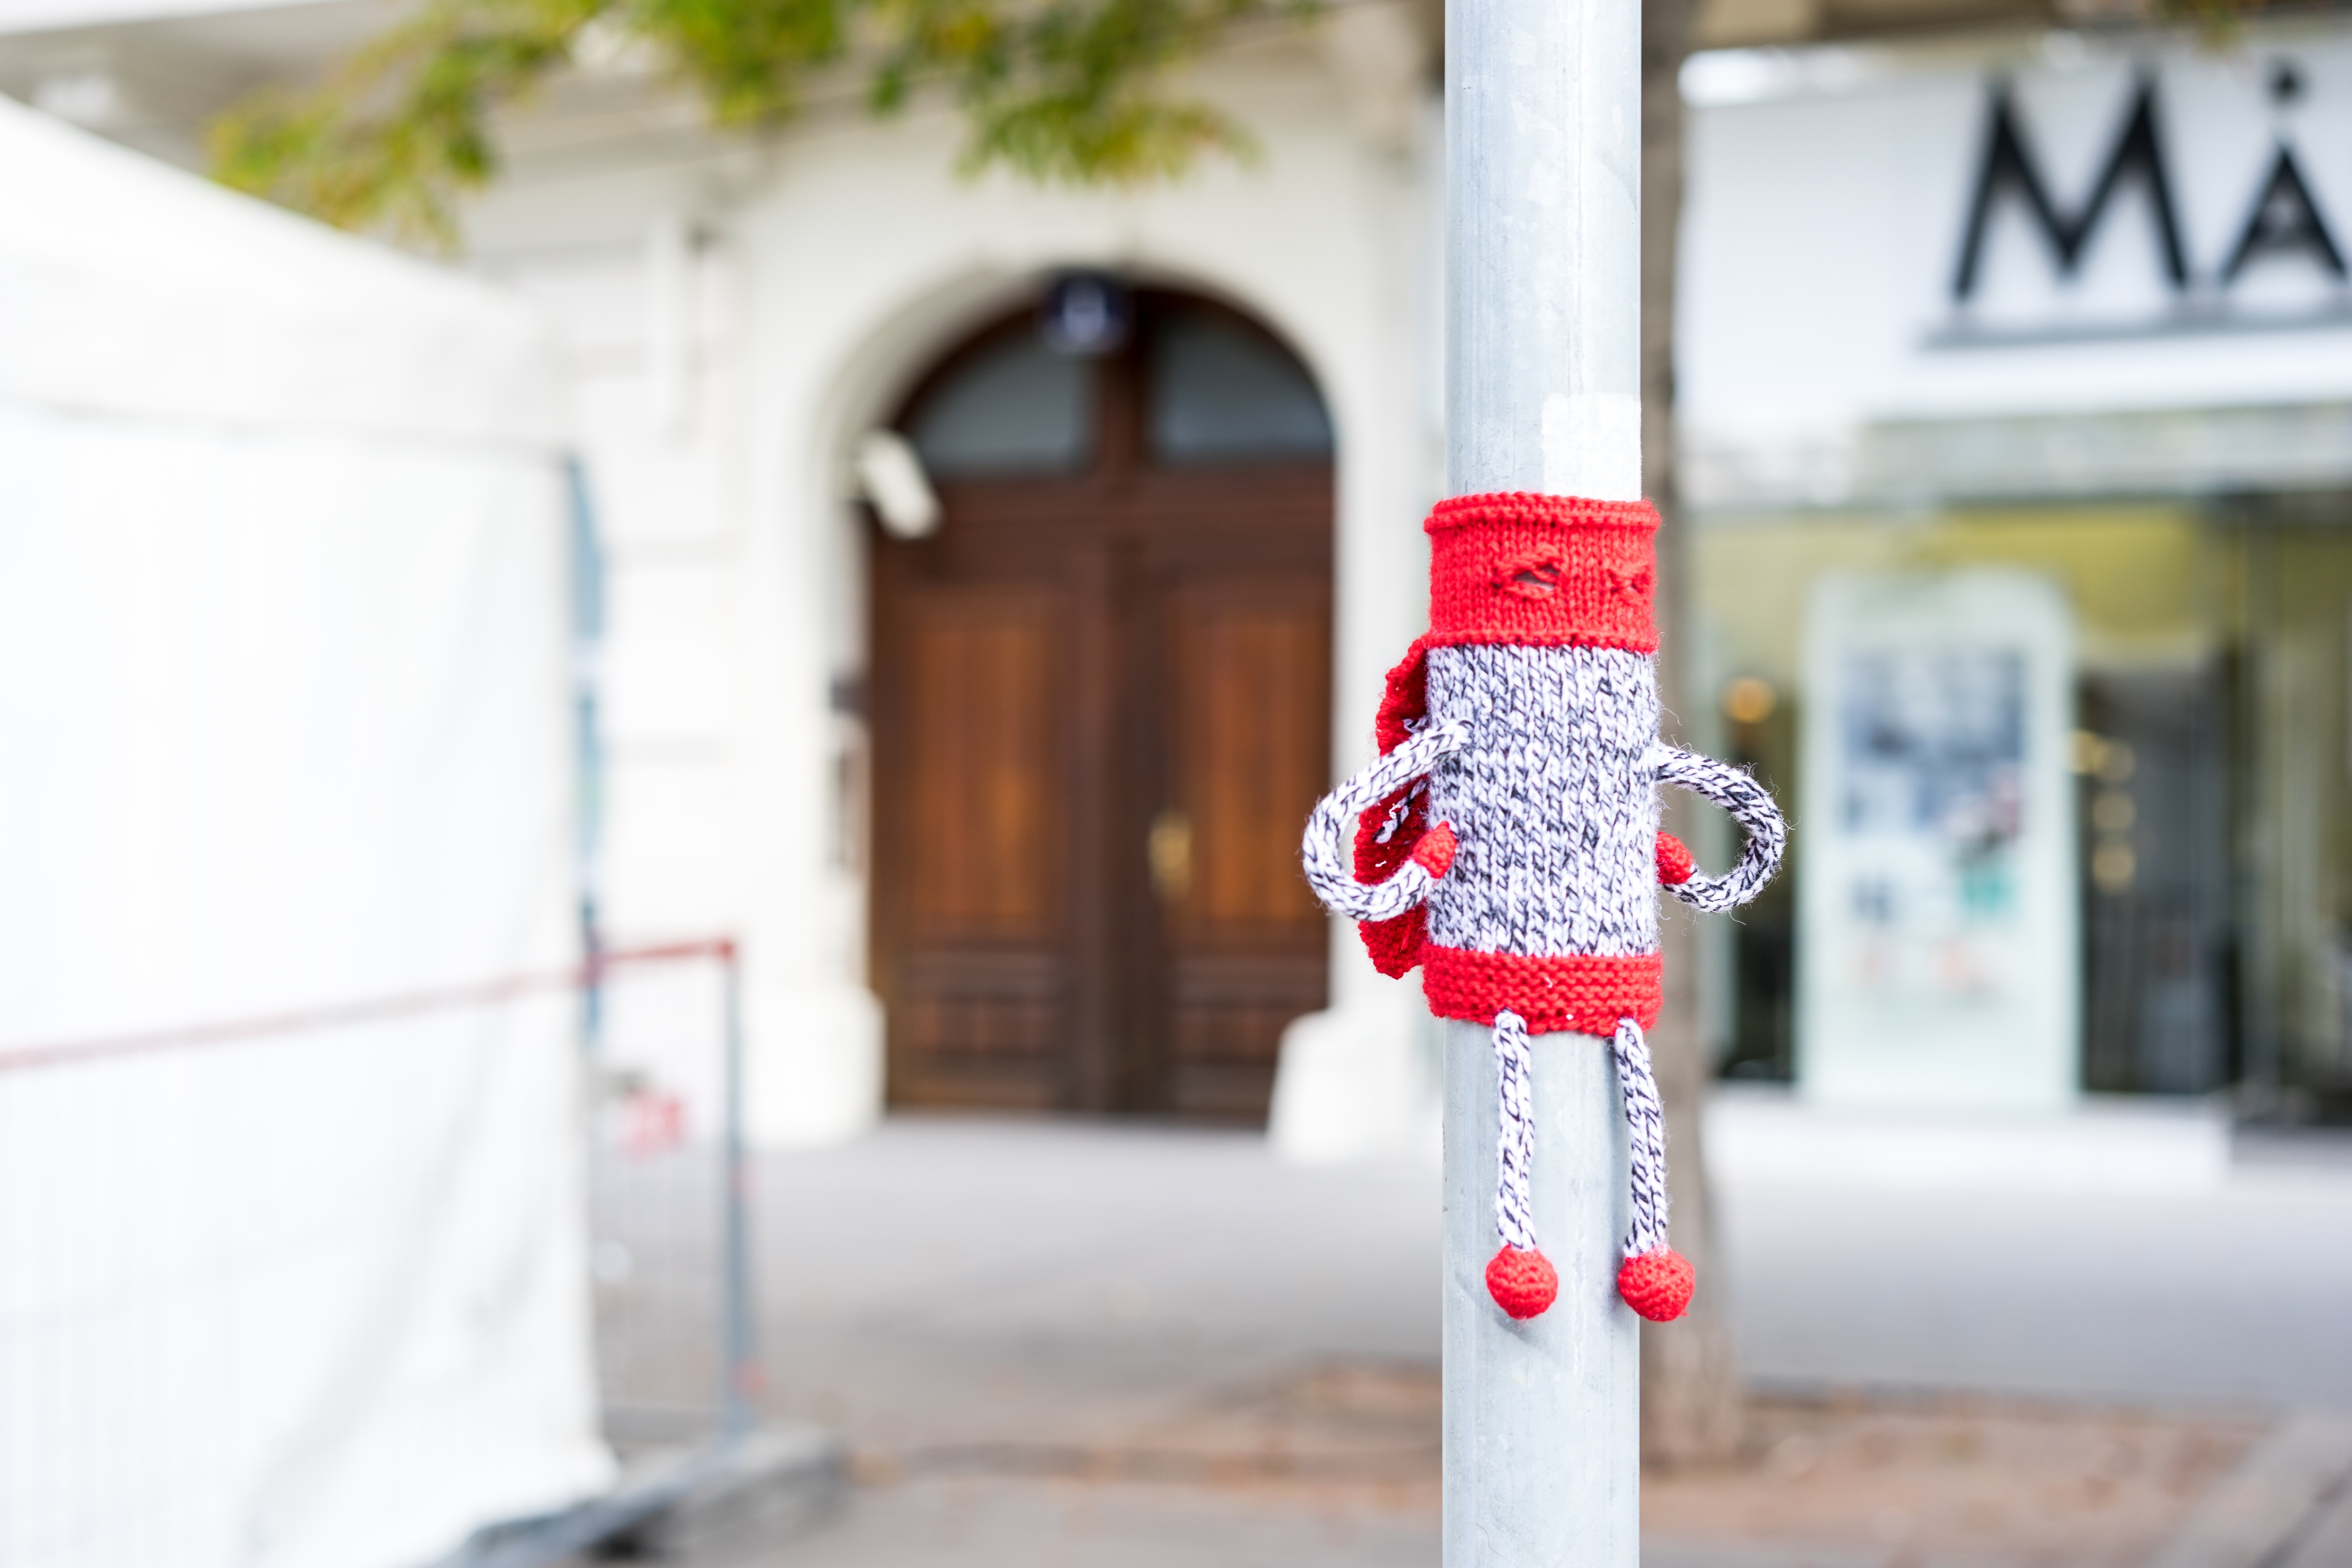
white, red, color, lighting